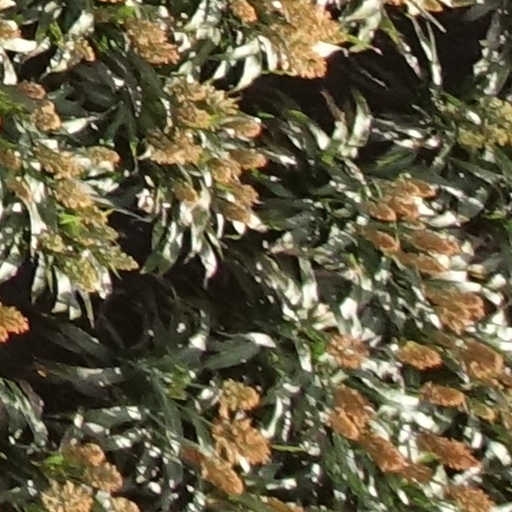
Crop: sorghum